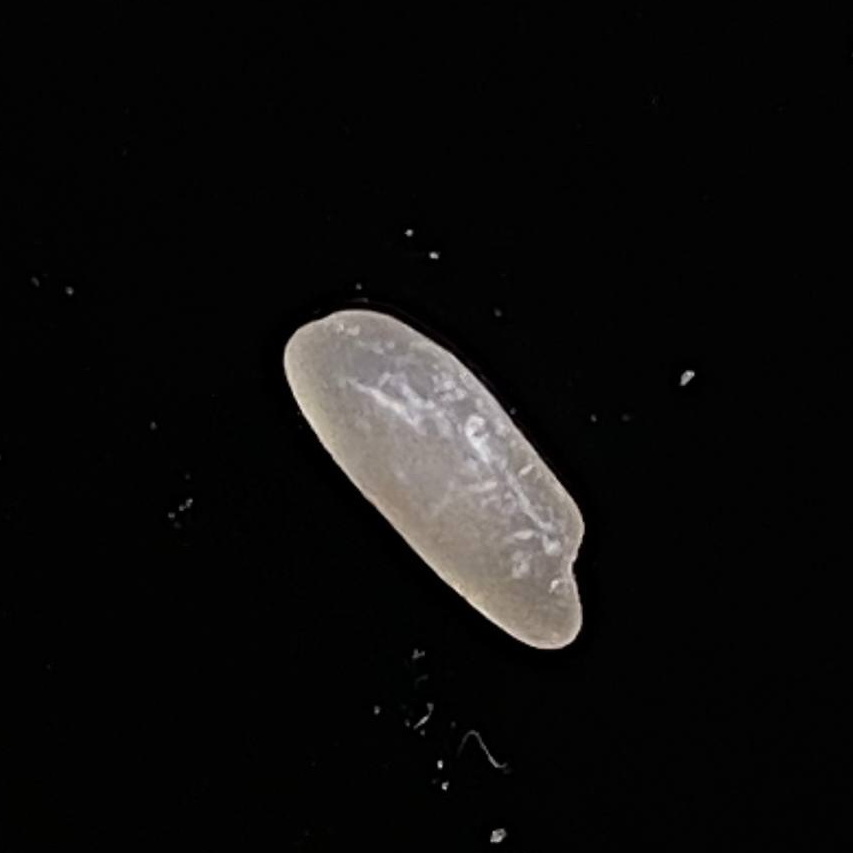
Rice variety: BR29